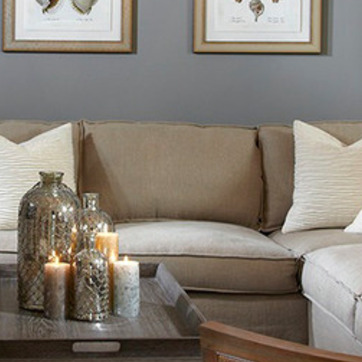
Material: fabric